George Keverian

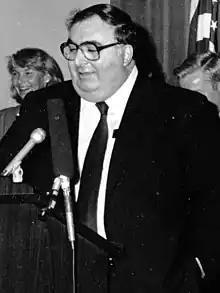
Kervian in the 1980s

Serving in the Massachusetts House of Representatives, he won the position as Speaker of the House from fellow Democrat Thomas W. McGee in January 1985, bringing reformers in the legislature to back his candidacy. Though he was able to bring greater openness, he had difficulties as a leader and in pushing through legislation. He left the post, and state politics, in 1991, after losing the Democratic party primary for Massachusetts State Treasurer.